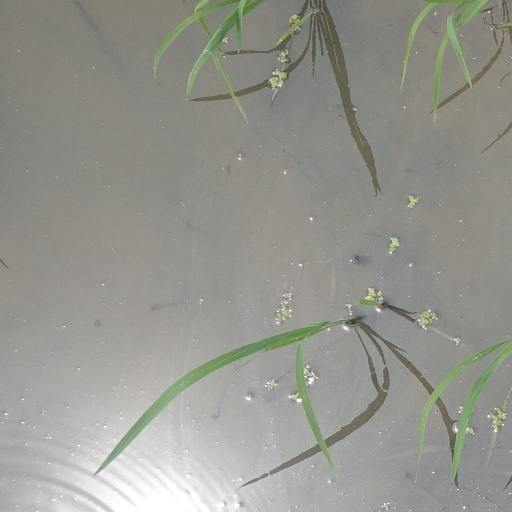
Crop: rice